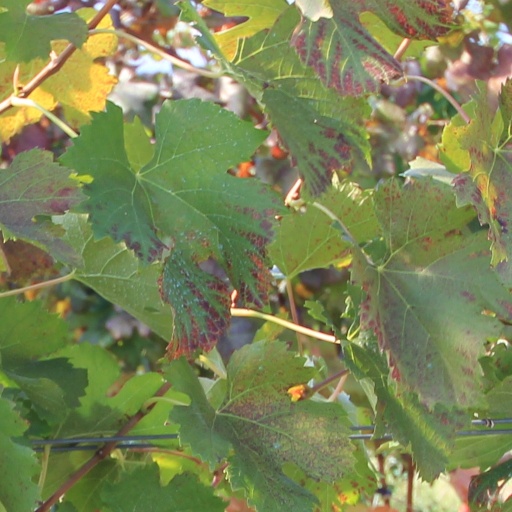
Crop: grape